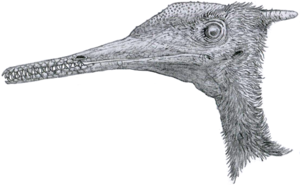
Aerodactylus est un genre éteint douteux de tout petits ptérosaures, un groupe éteint de « reptiles ailés ». Sa seule espèce, Aerodactylus scolopaciceps, était précédemment connue sous le nom de Pterodactylus scolopaciceps.